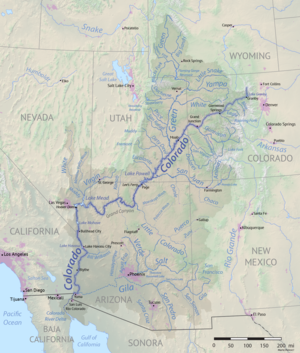
Colorado River
Kort over Colorado River
Colorado River er en flod i Nordamerika og løber i det sydvestlige USA og det nordlige Mexico. Floden, som er 2.334 kilometer lang, udspringer i det nordlige Colorado og er den længste flod vest for Rocky Mountains. De første 1.600 kilometer af sit løb passerer den gennem en mængde kløfter, som er dannet af vandets erosionskraft.